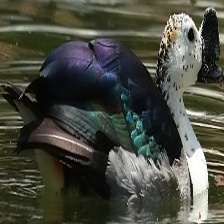
Species: KNOB BILLED DUCK
Scientific name: SARKIDIORNIS MELANOTOS
ImageNet parent category: drake